Sycosaurus

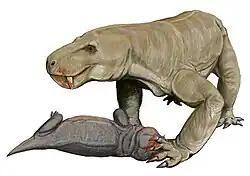
Restoration of "S. laticeps" with prey

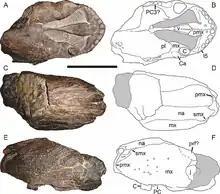
Holotype of "S. nowaki"

Sycosaurus is an extinct genus of rubidgeine gorgonopsians from the Wuchiapingian (Upper Permian) Cistecephalus zone of South Africa. It was medium-sized, about 1.2 m in length. It was first named by Haughton in 1924, and contains two species, "S. laticeps" and "S. nowaki".